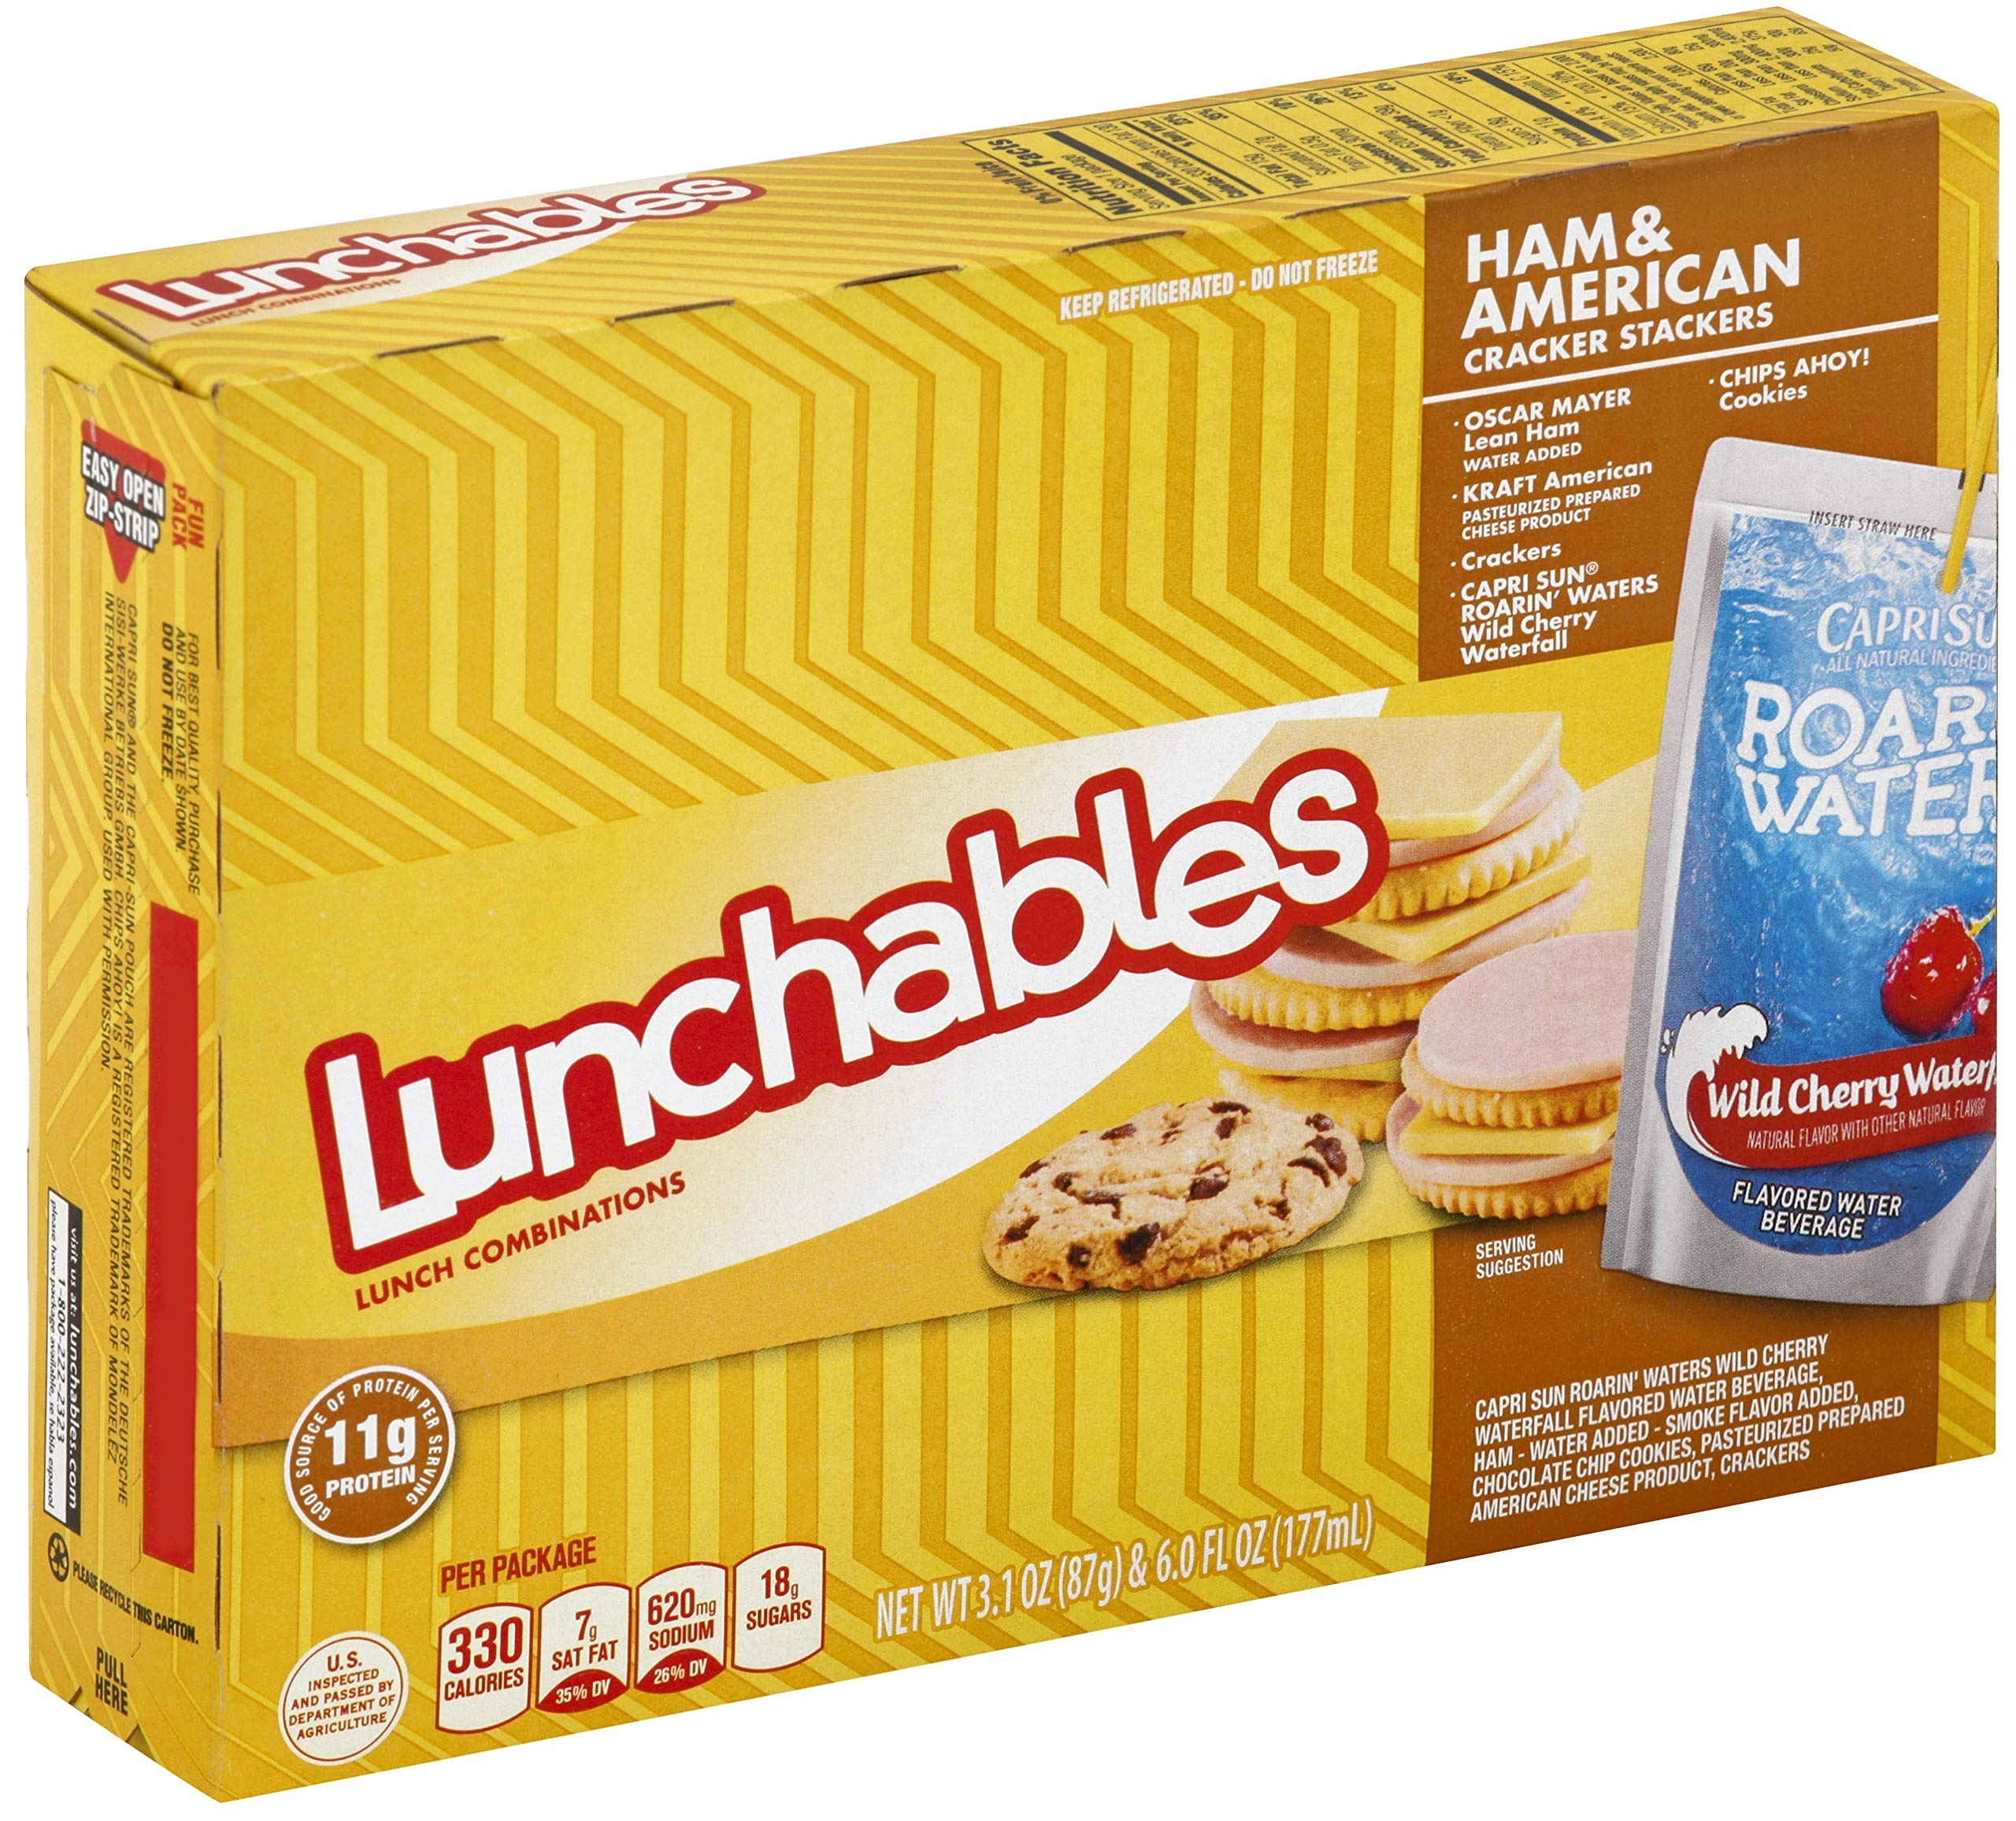
Item Name: Lunchable Ham and American Cheese with Capri Sun Convenience Meal, 9.1 Ounce - 8 per case.
Value: 9.1
Unit: Ounce

Price: 86.37